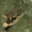
Label: crocodile